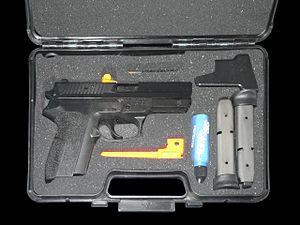
Le SIG-Sauer Pro est une série de pistolets semi-automatiques conçue et fabriquée par Swiss Arms AG et Sauer & Sohn et commercialisée aux États-Unis par SIG Sauer. Il a été le premier pistolet de ces deux sociétés à utiliser des matériaux polymères pour la réalisation de la carcasse de l'arme.